Jane Loop

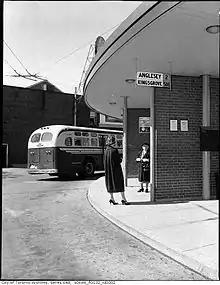
A bus exiting the outer ring of the Jane Loop and a bus bay served by two routes

Jane Loop was an important Toronto Transit Commission (TTC) streetcar turning loop and bus station, prior to the completion of the Bloor Danforth Subway line. The Jane Loop opened on December 31, 1923; it was the western end of Bloor Streetcar line from 1925 to 1968. The loop was at a boundary between two zones in the TTC's zoned fare system. Half a dozen or so buses and trolleybuses terminated at the loop.